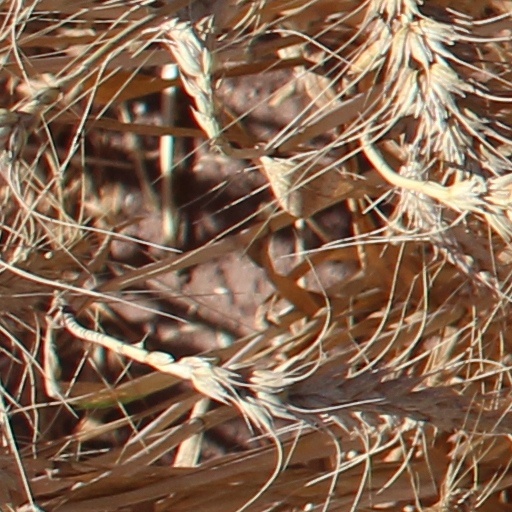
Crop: wheat